Question: Please indicate a possible affordance area of the chair that can be used for sitting
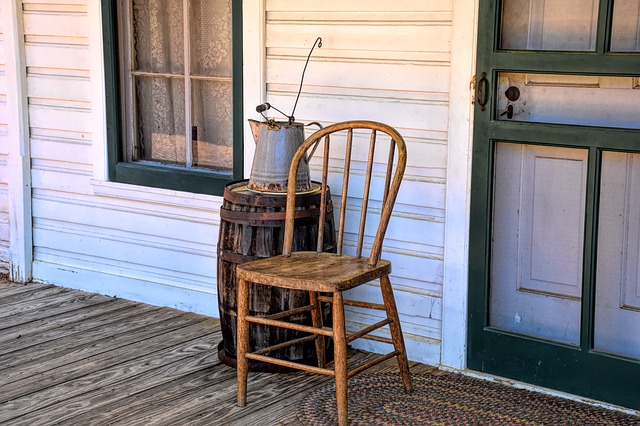
Answer: [235, 248, 394, 291]